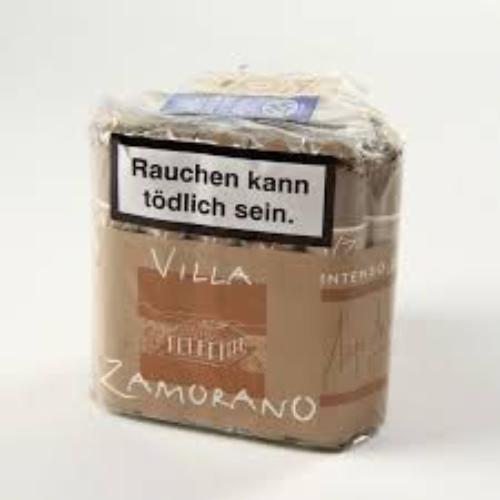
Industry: Necessities